Maximo Kausch

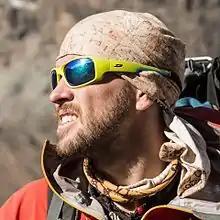
Maximo Kausch

Maximo Kausch (born March 1981 in Argentina) is a British mountain guide and expedition leader. He holds the current world record of the most 6,000-metre Andean peaks climbed.